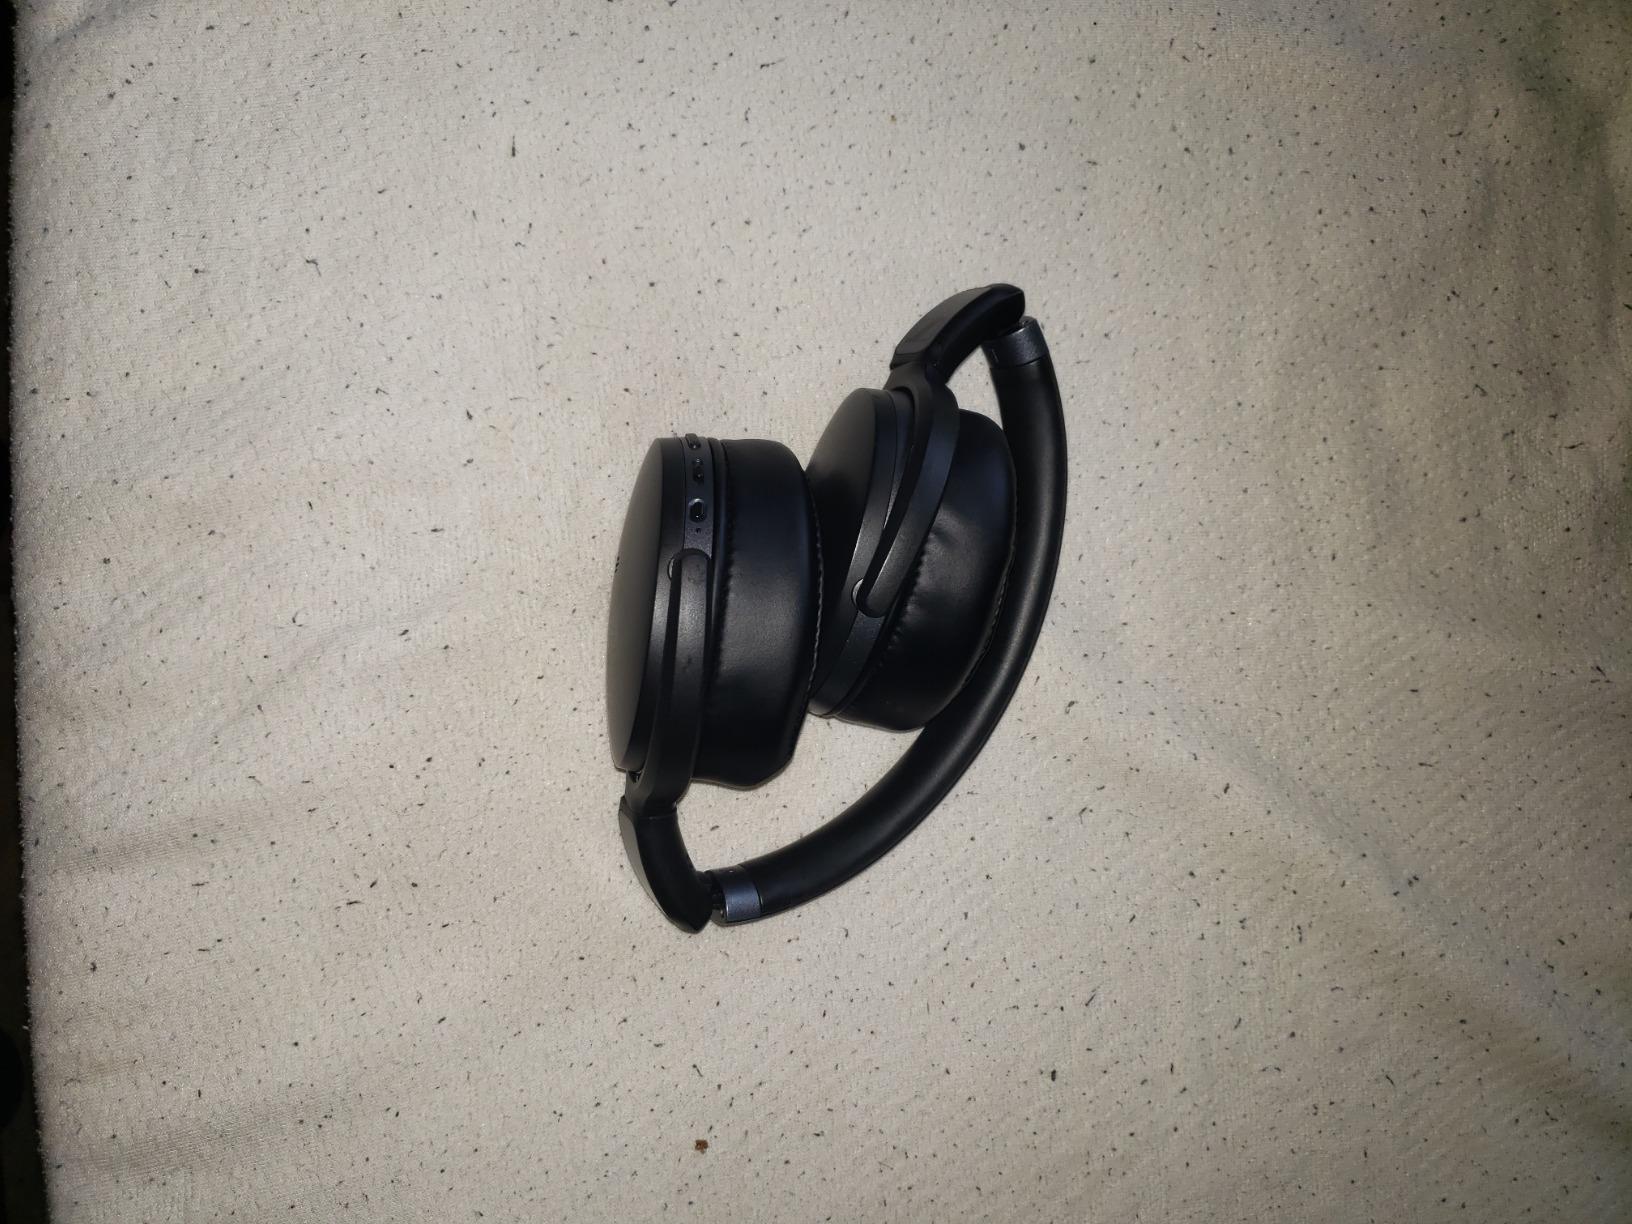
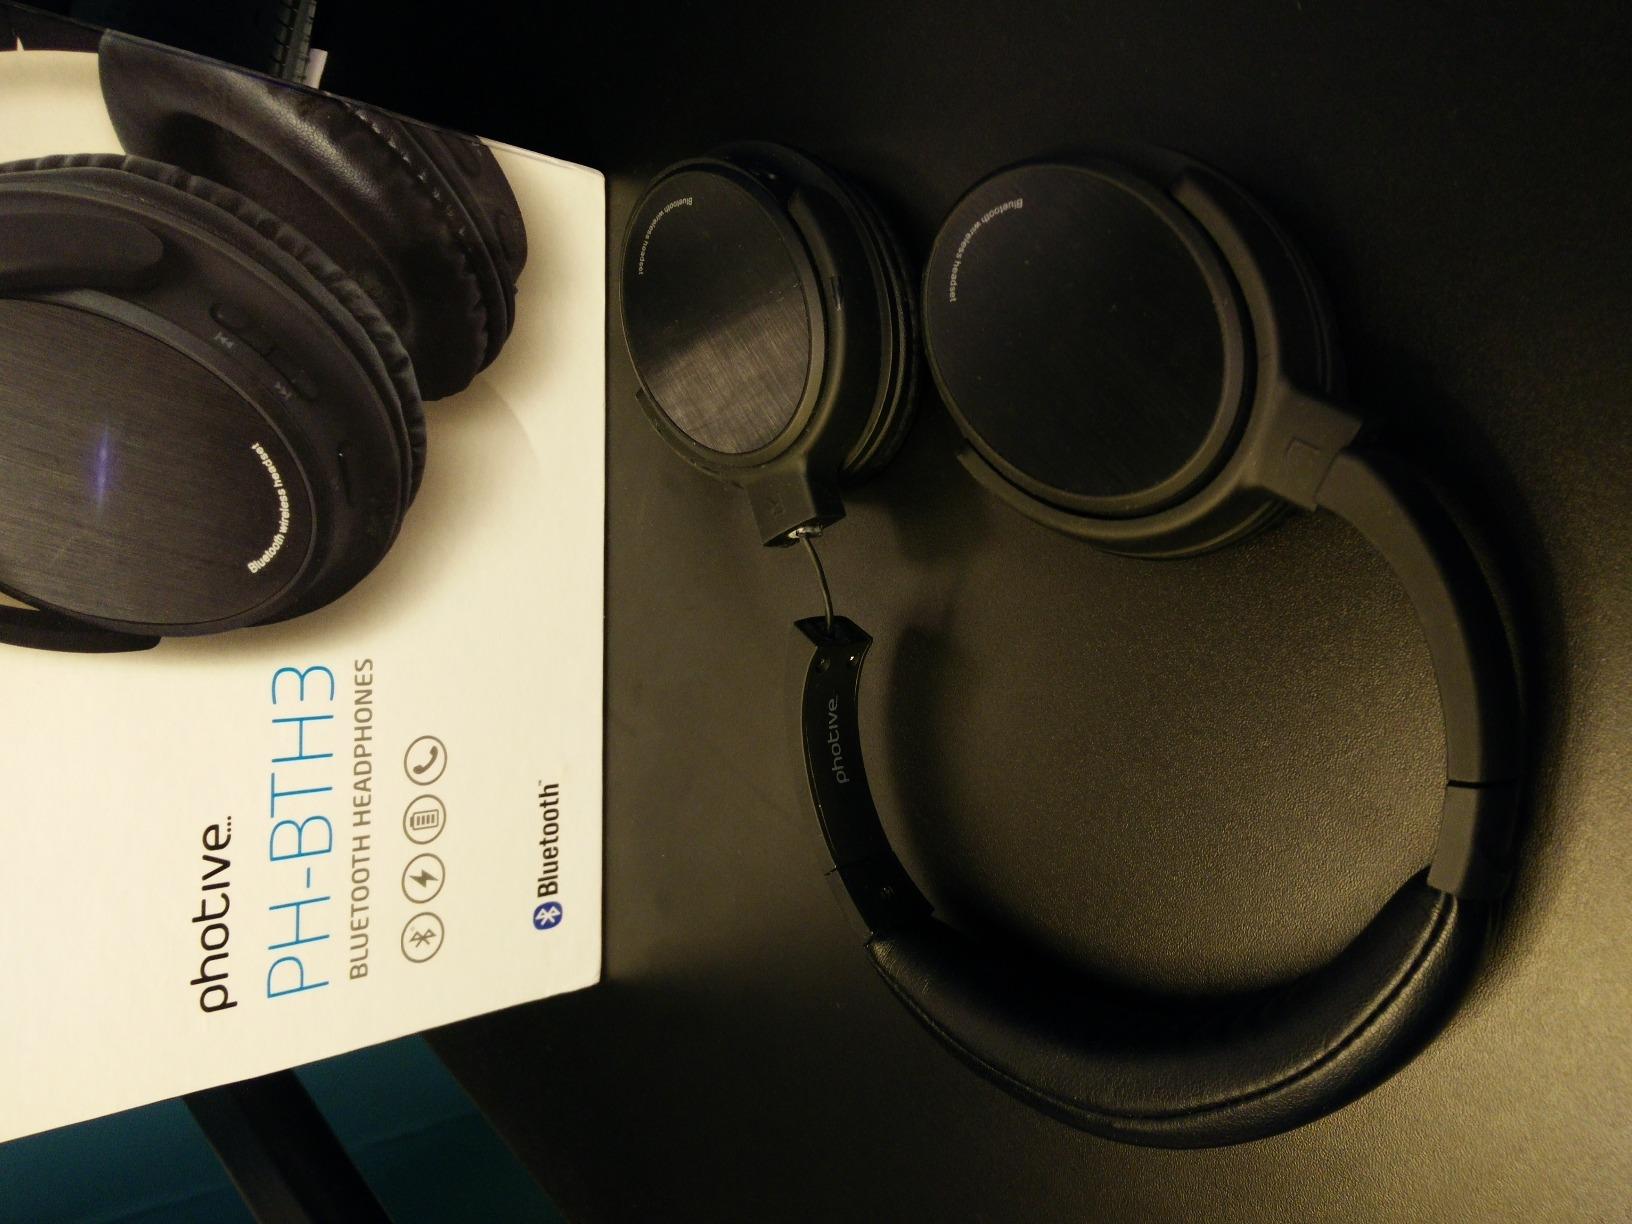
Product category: headphones
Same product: no